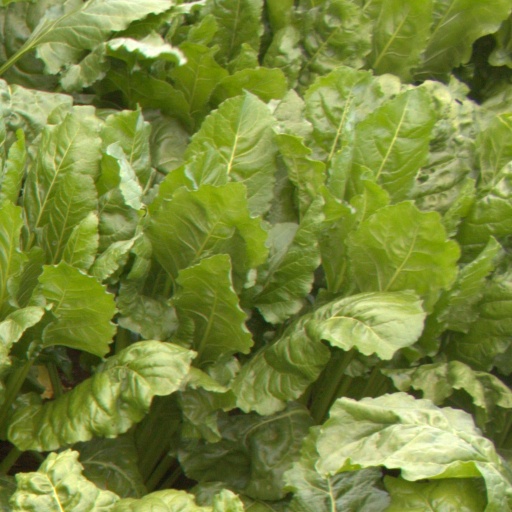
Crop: sugar beet